Junípero Serra

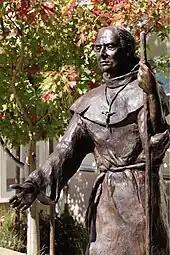
Statue at Junípero Serra High School in San Mateo

He began in San Diego on July 16, 1769, and established his headquarters near the Presidio of Monterey, but soon moved a few miles south to establish Mission San Carlos Borromeo de Carmelo in today's Carmel, California.